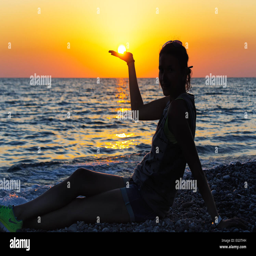
the silhouette of the girl sitting by the sea on the shore during sunset